No. 224 Squadron RAF

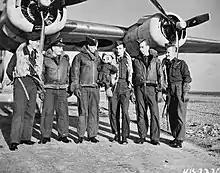

On 23 April 1940 a 'most regrettable incident' occurred whereby three Hudsons, sent to support Operation Primrose (1940), were engaged by anti-aircraft guns from HMS Curacoa (D41) and others. Hudson N7249 was shot down, whilst the other two aircraft, including N7264, returned to RAF Wick with damage.